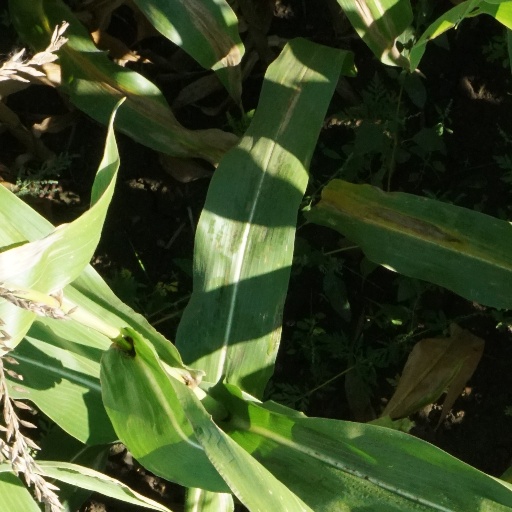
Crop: maize; corn